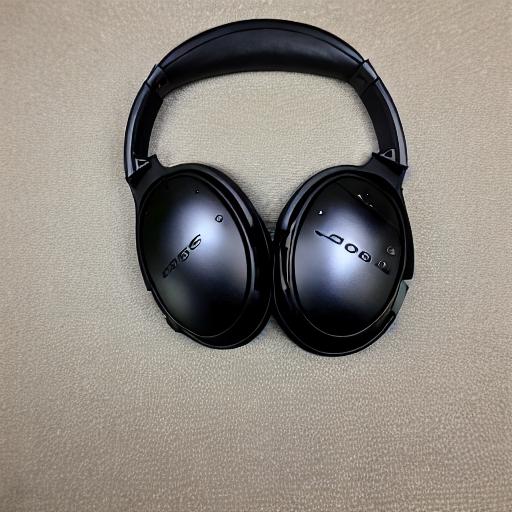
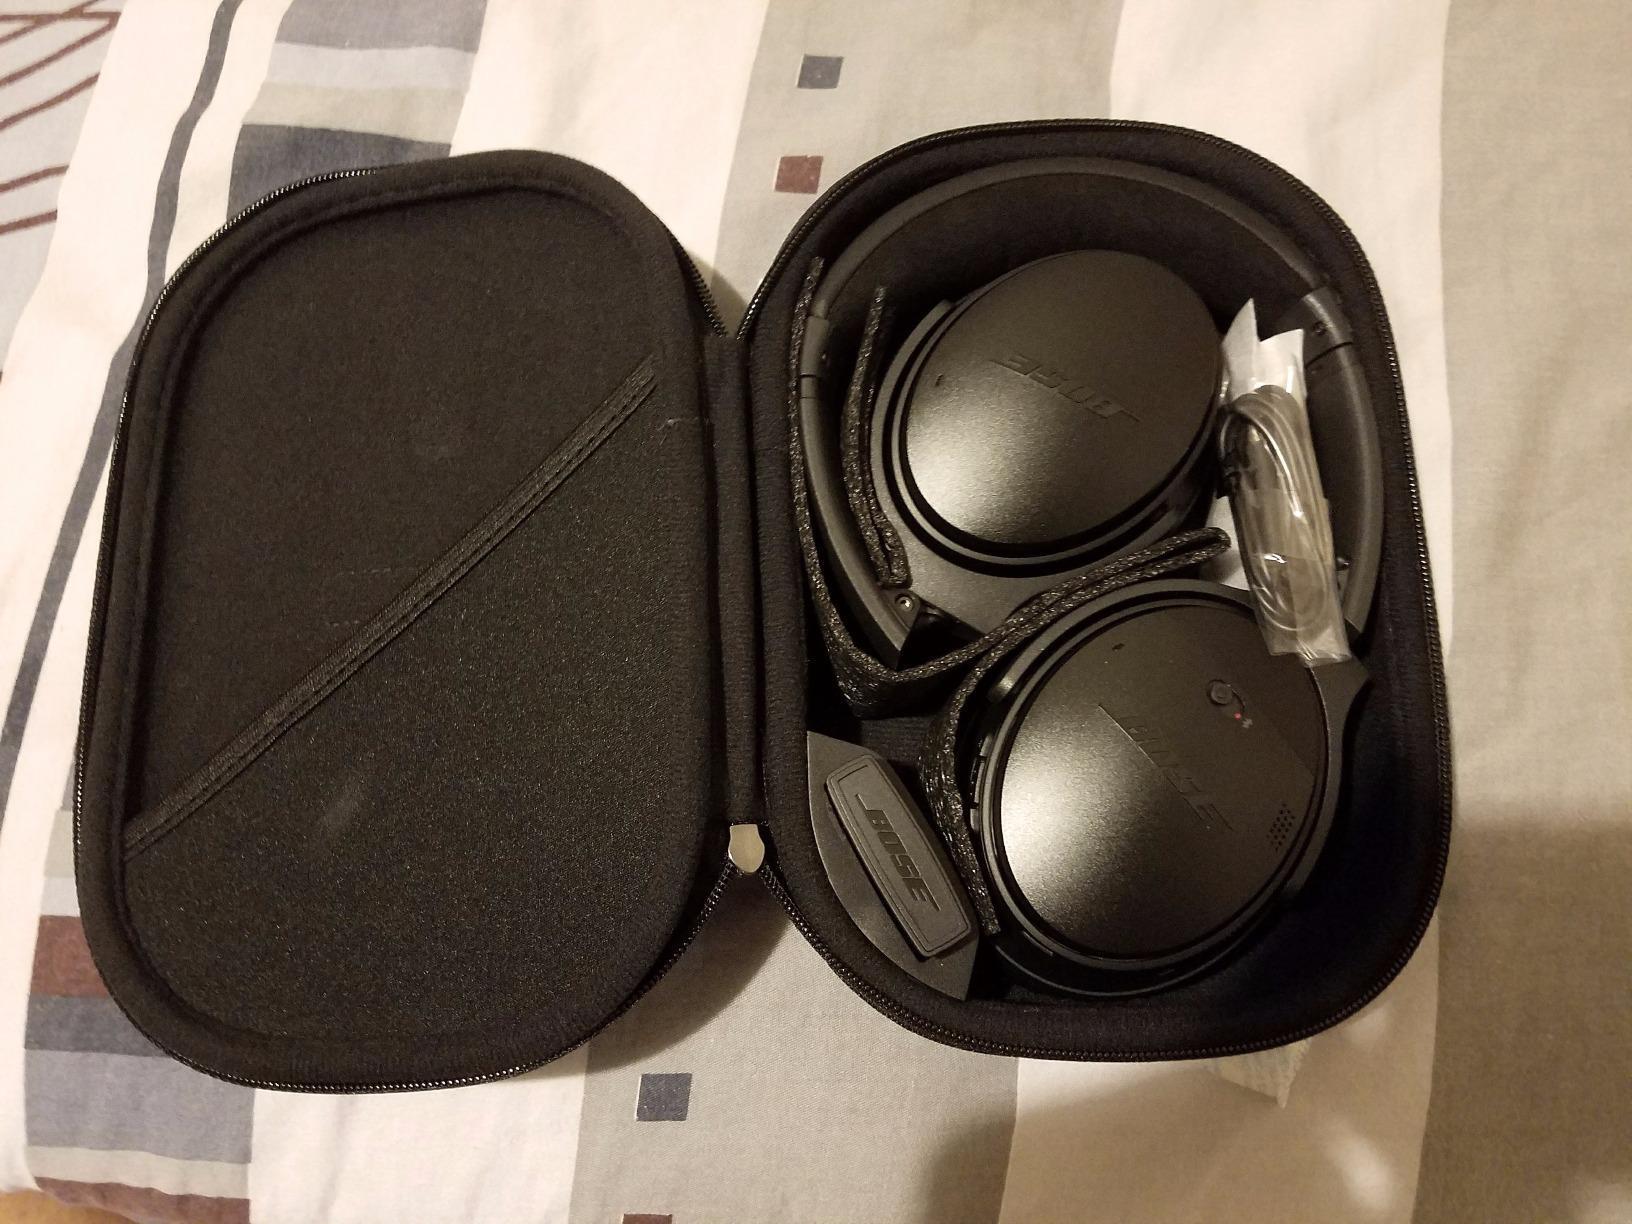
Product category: headphones
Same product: no